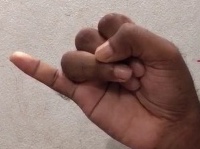
ASL sign: J